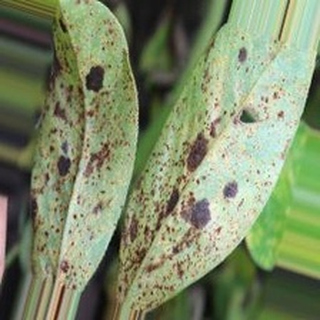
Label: groundnut_rust